Robert Pearsall Smith

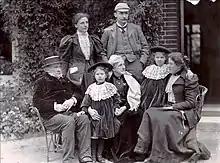
Pearsall Smith family (Robert seated on the left)

Robert Pearsall Smith (1827–1898) was a lay leader in the Holiness movement in the United States and the Higher Life movement in Great Britain. His book "Holiness Through Faith" (1870) is one of the foundational works of the Holiness movement. He was also a businessman in the Philadelphia area, publishing maps and managing a glass factory.